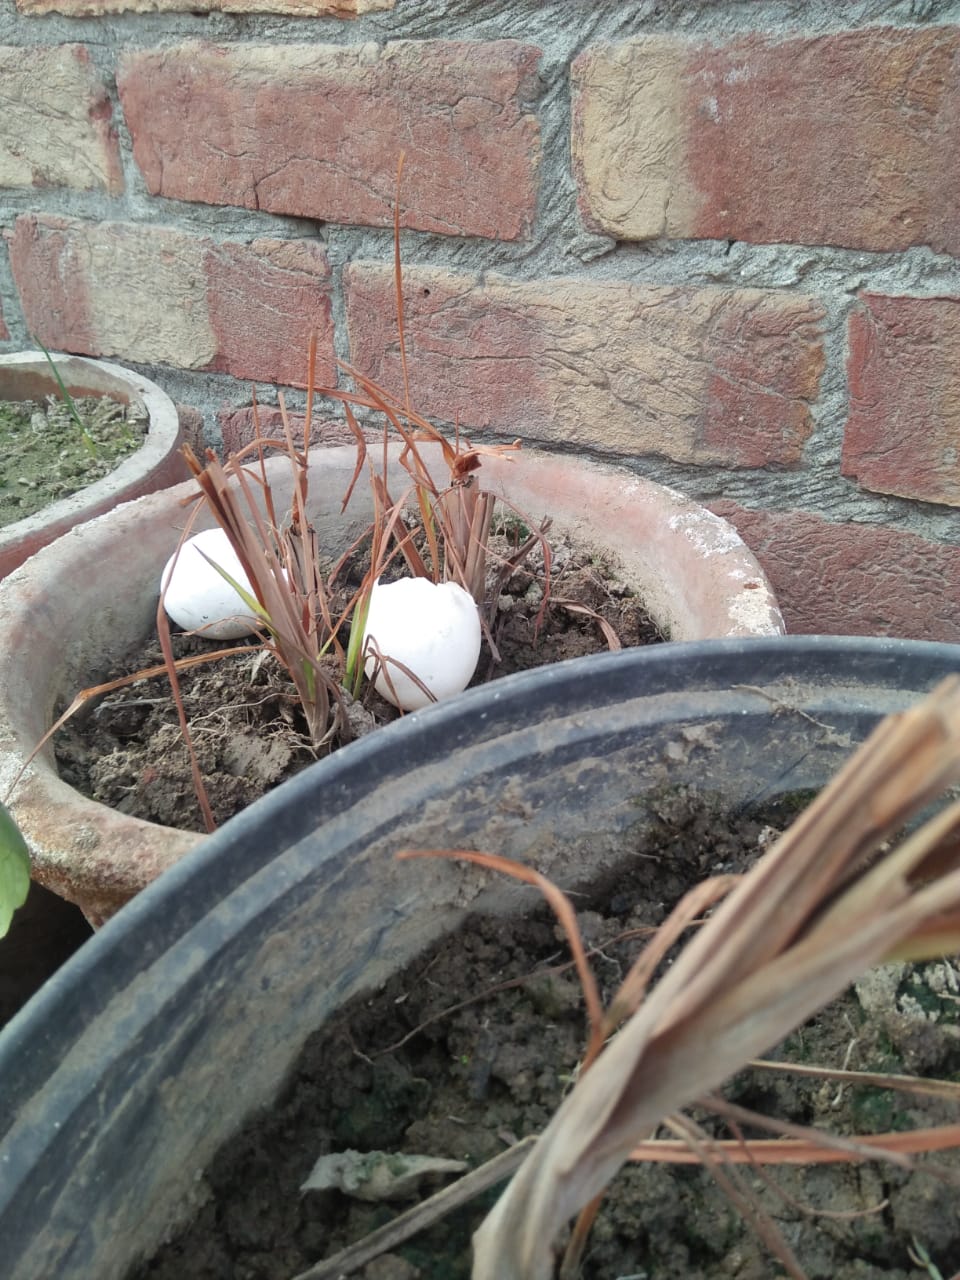
Label: eggshells